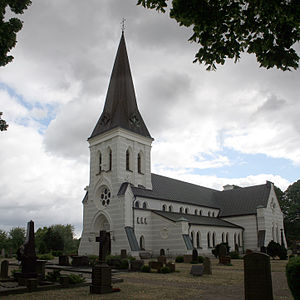
Nosaby
Nosaby er en by i Kristianstads kommun, Sverige. Byen er kendt for togulykken ved Nosaby kirke den 10. september 2004.